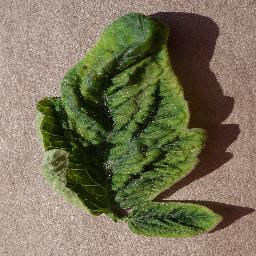
Label: Tomato___Tomato_Yellow_Leaf_Curl_Virus